Iowa Highway 56

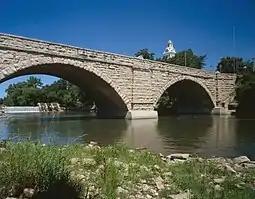
Iowa 56 originally crossed the Turkey River in Elkader

When the Iowa primary highway system was created in 1920, Primary Road No. 56 extended from West Union eastward to Guttenberg. It began in a different location in West Union than it does today, beginning at Primary Road No. 19 in the northeastern part of town. The route then headed south along Pine Street. In Elkader, Primary Road No. 56 joined Primary Roads No. 10 and No. 13 and crossed the Turkey River on the Keystone Bridge. Shortly after leaving Elkader, Primary Road No. 56 split away from the other two routes and headed east. It turned south at Primary Road No. 20 and the two routes headed to Guttenberg. The Primary Road No. 56 designation ended in Guttenberg.